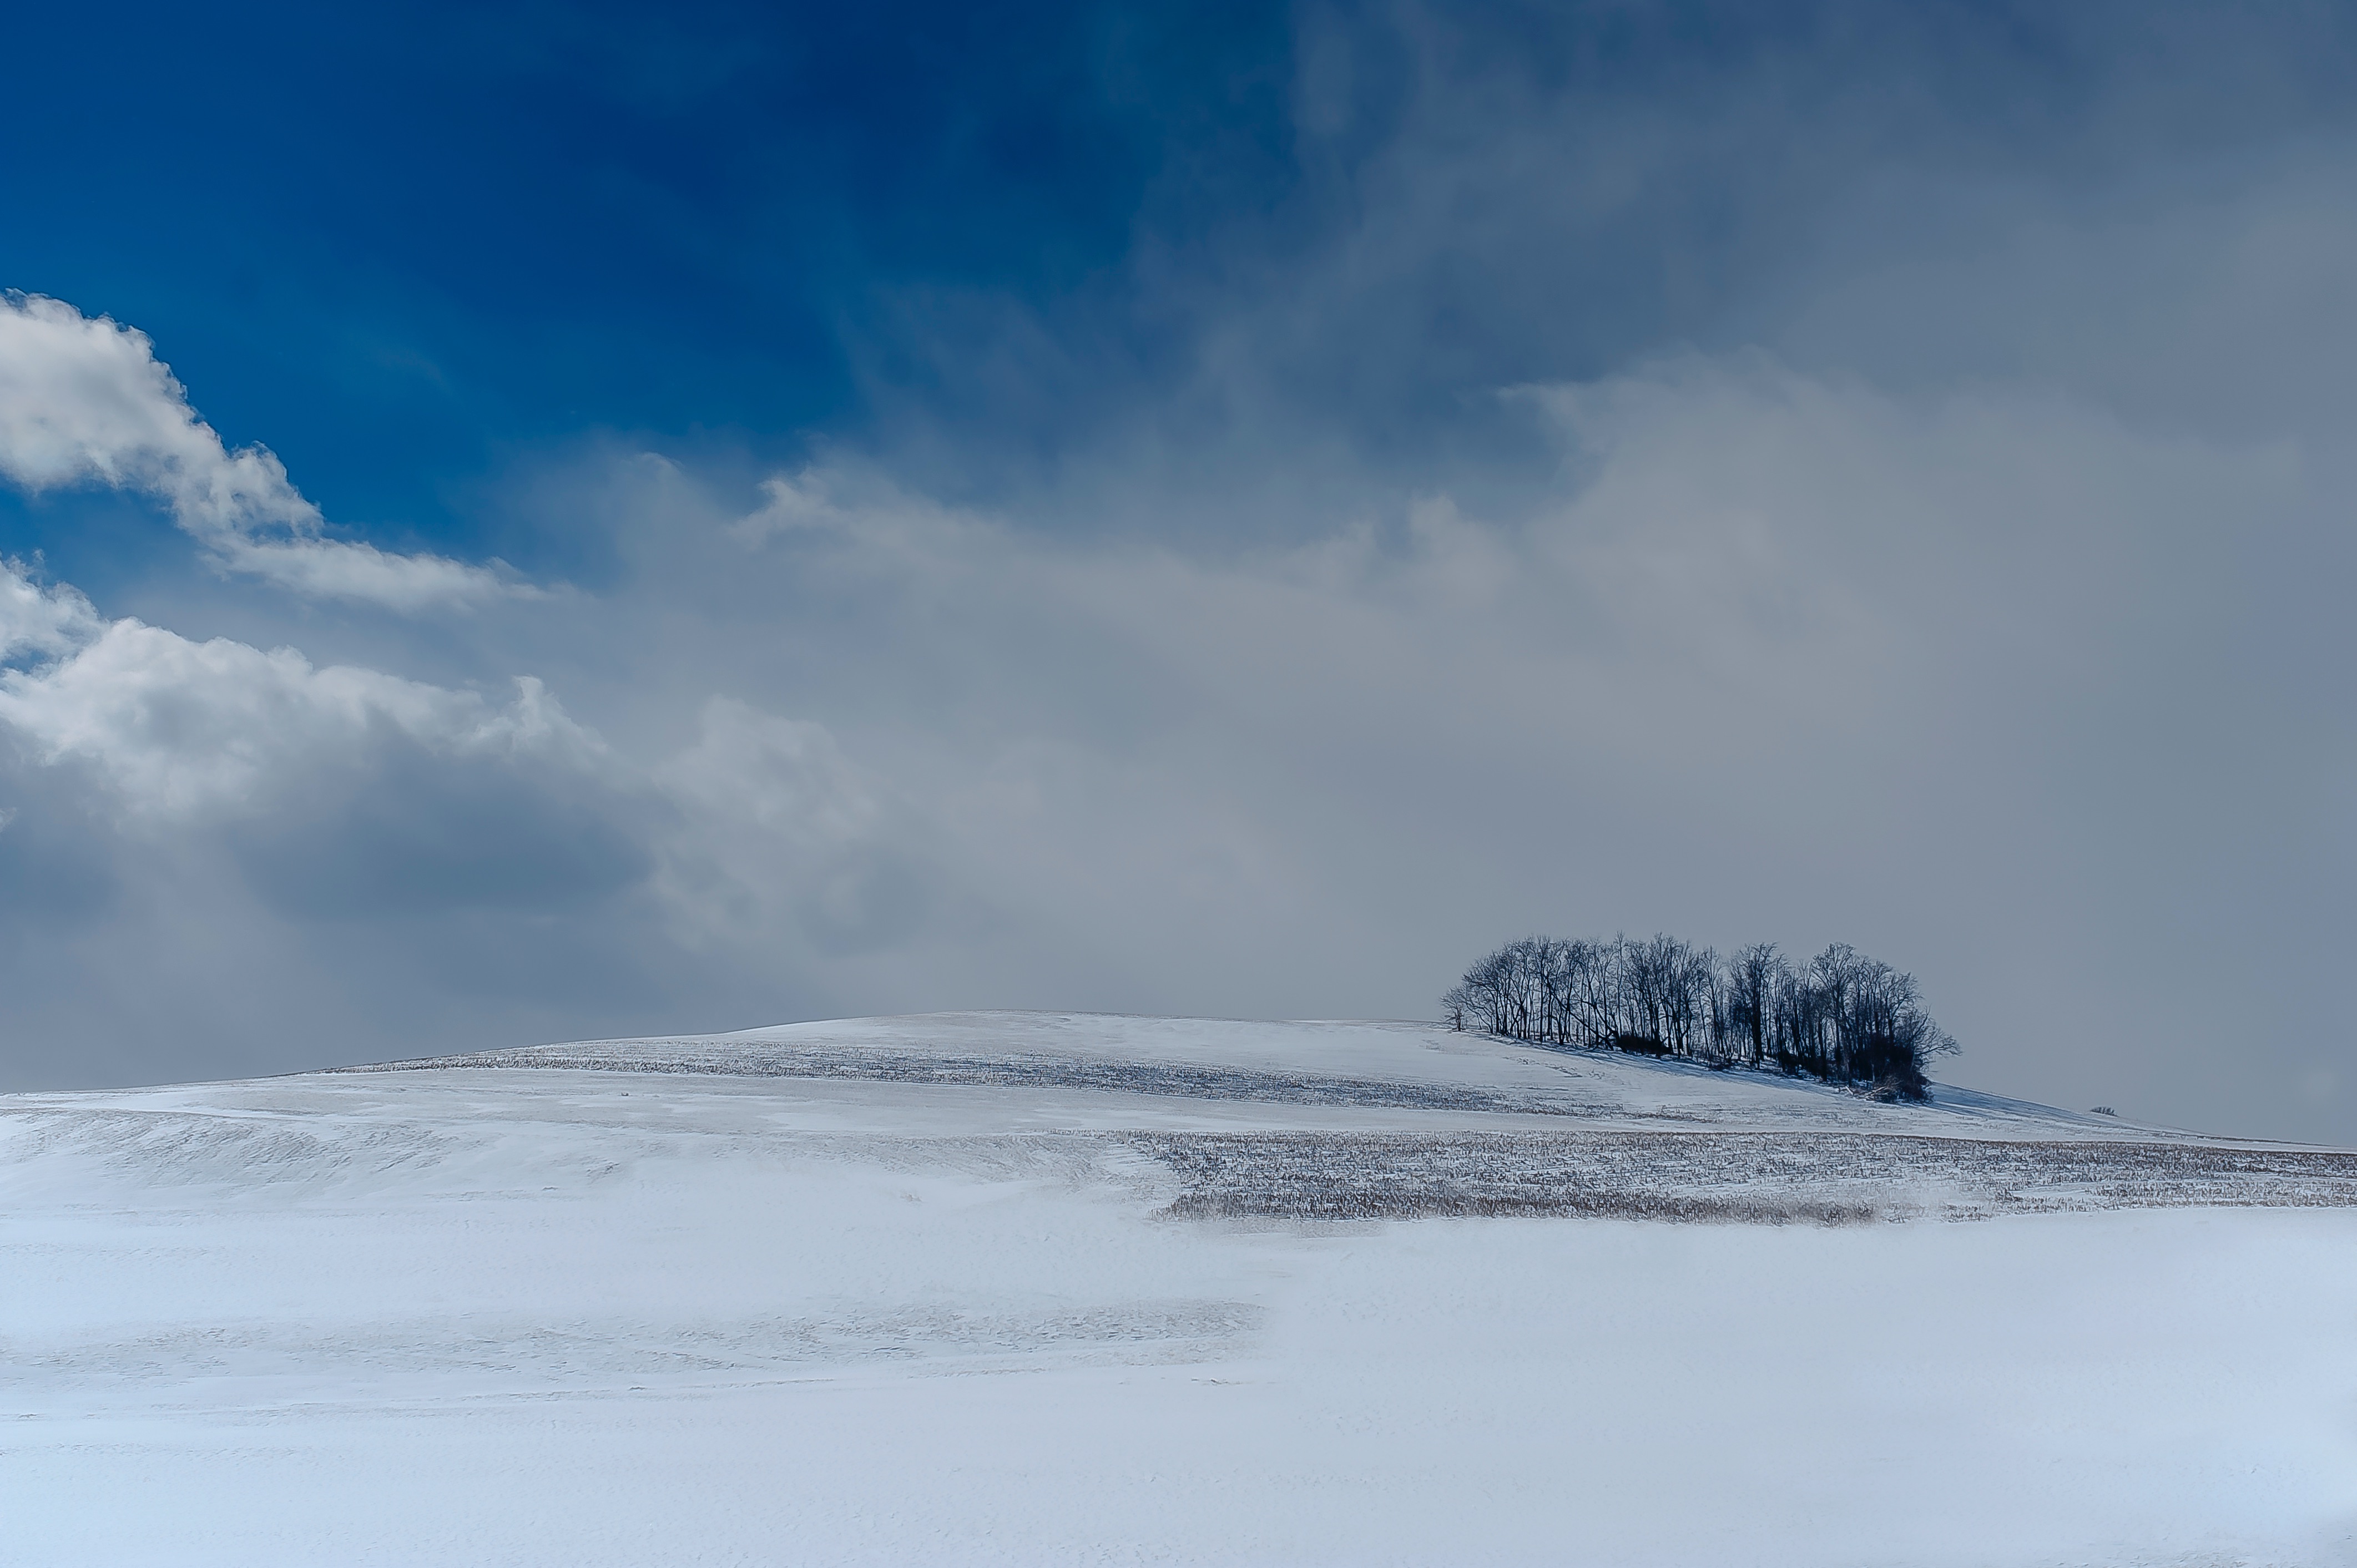
tree, mountain, snow, winter, cloud, sky, frost, weather, arctic, season, blizzard, freezing, atmospheric phenomenon, atmosphere of earth, geological phenomenon